Henry J. Buhr House

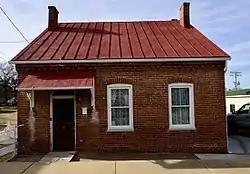

Henry J. Buhr House is a historic home located at Washington, Franklin County, Missouri. It was built about 1873, and is a one to two-story, three-bay, side entry brick dwelling on a stone foundation and set on a hillside. It has a side-gable roof and segmental arched door and window openings.